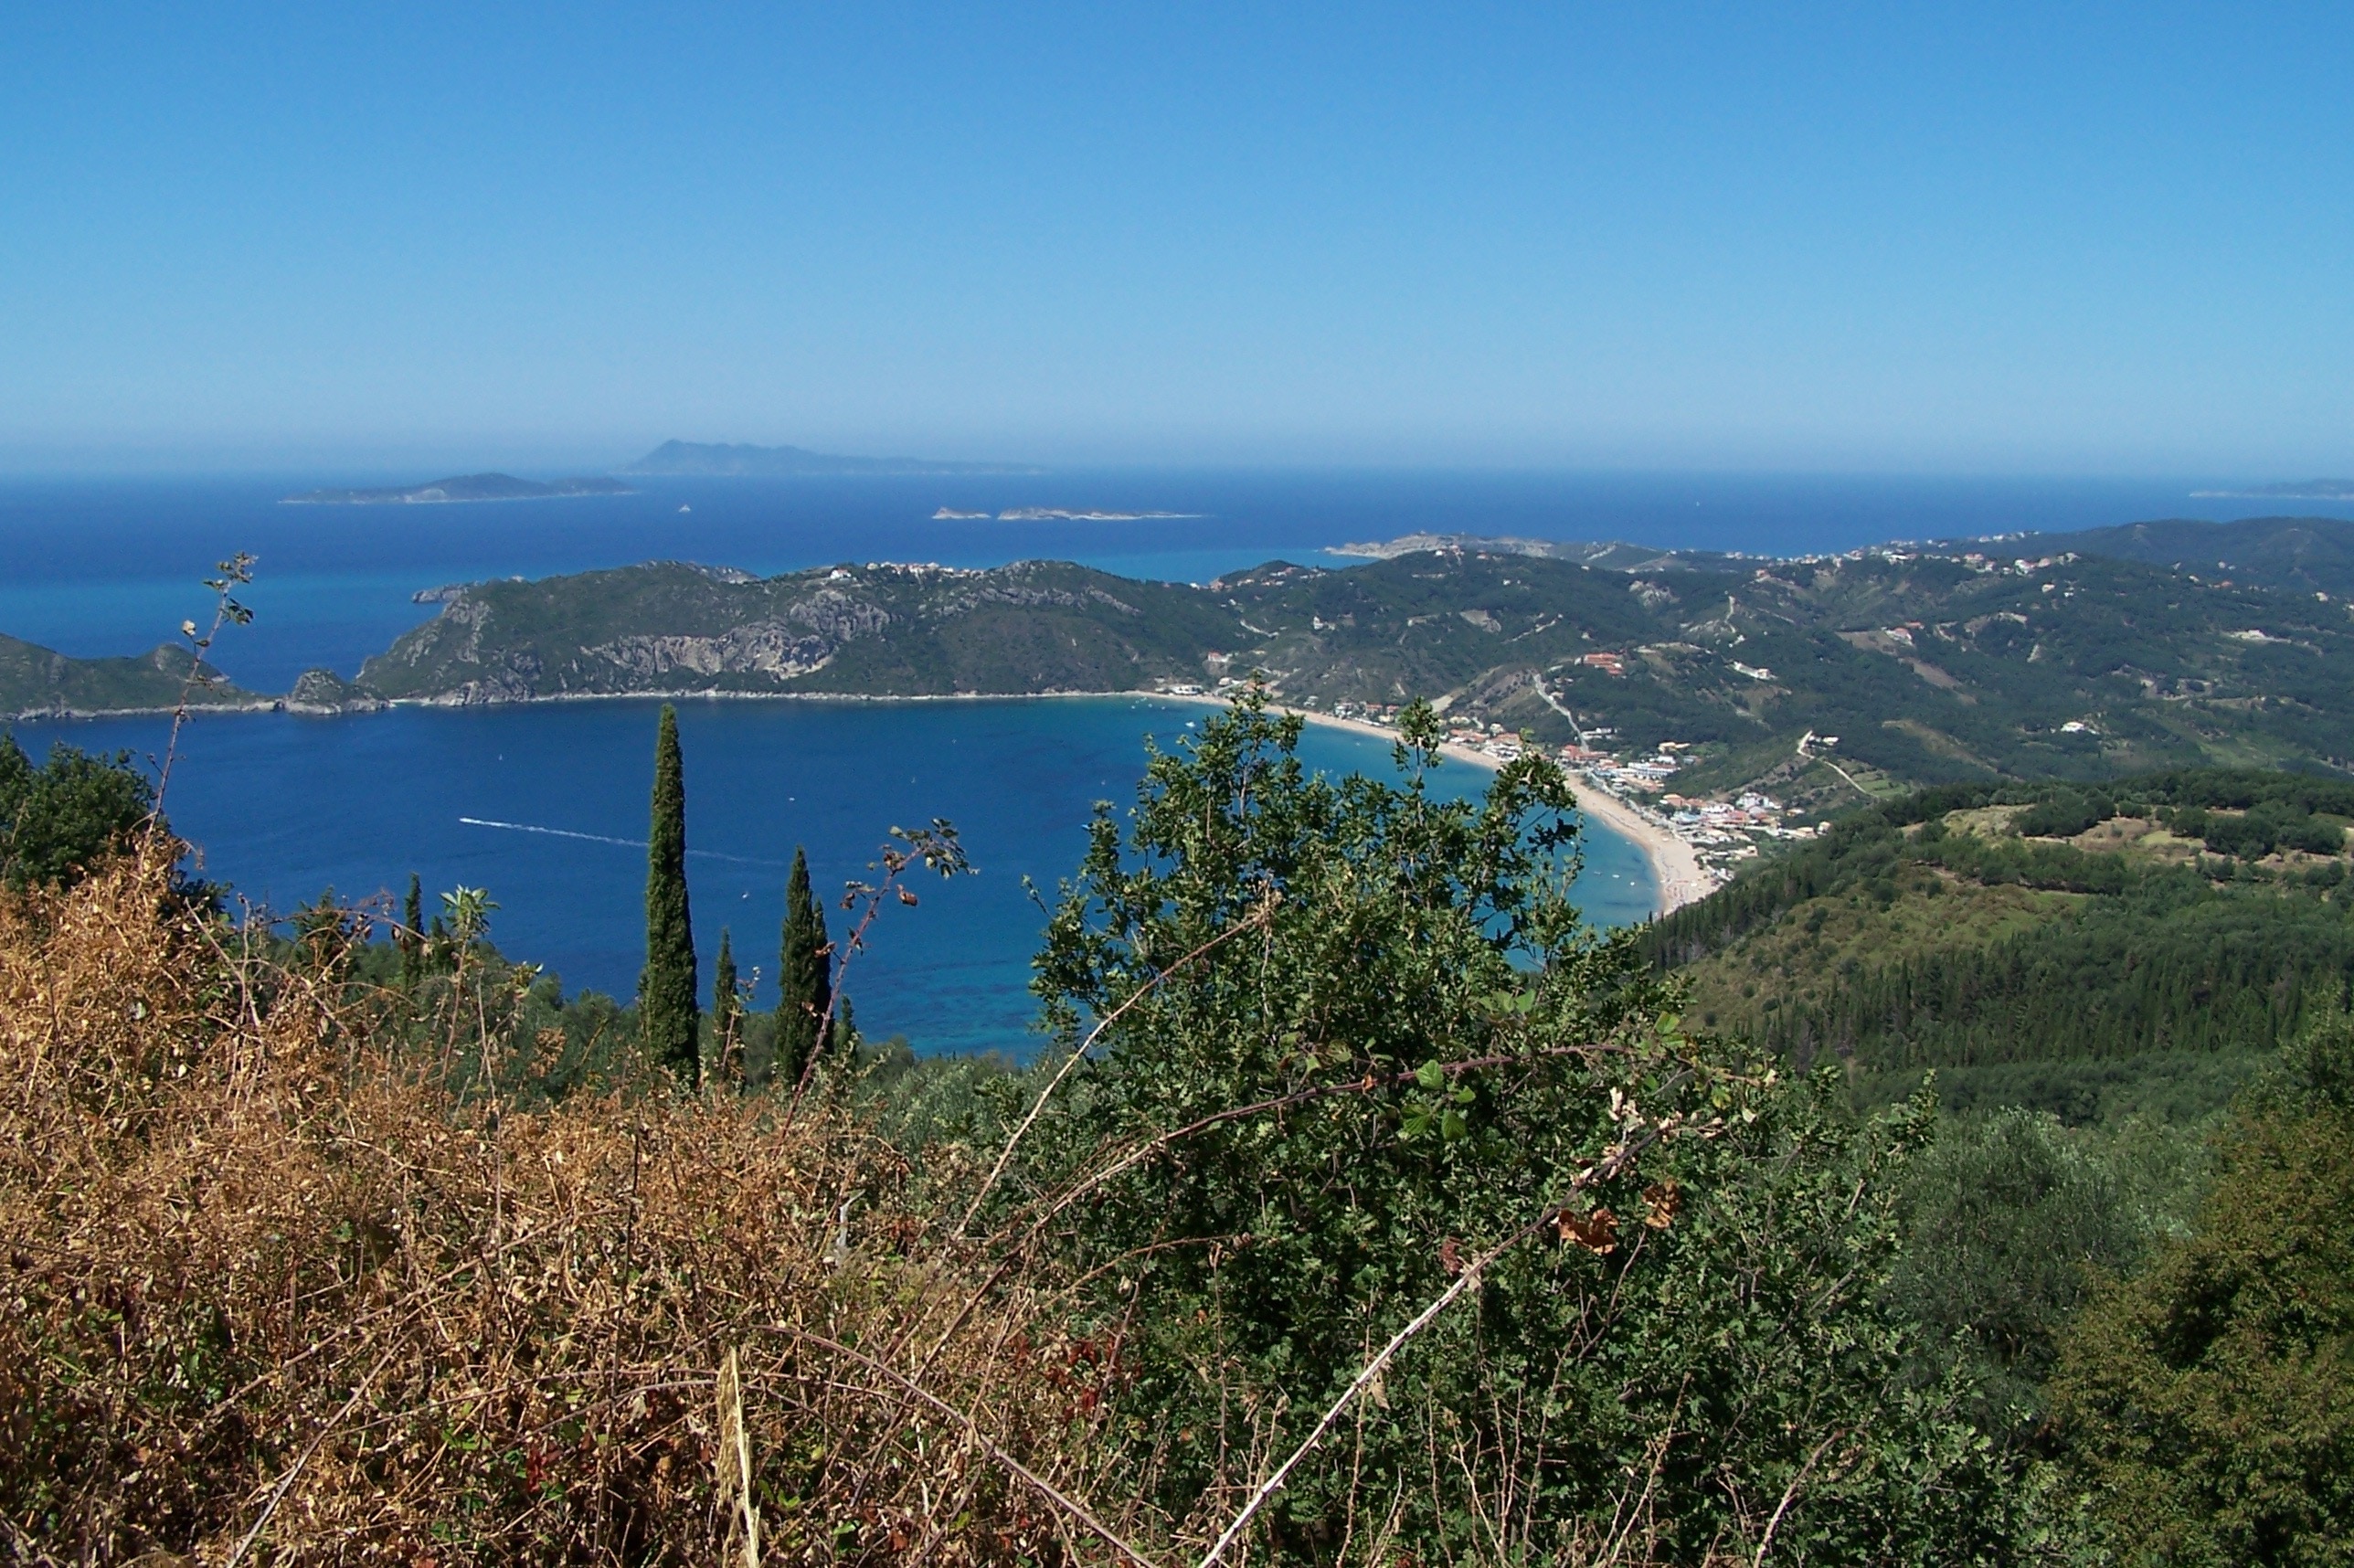
landscape, sea, coast, horizon, walking, mountain, trail, hill, lake, adventure, mountain range, summer, cliff, mediterranean, holiday, terrain, ridge, booked, cape, landform, geographical feature, mountainous landforms